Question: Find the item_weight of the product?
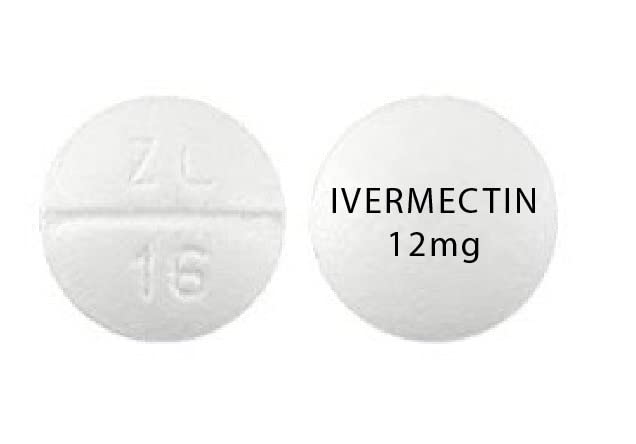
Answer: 12.0 milligram